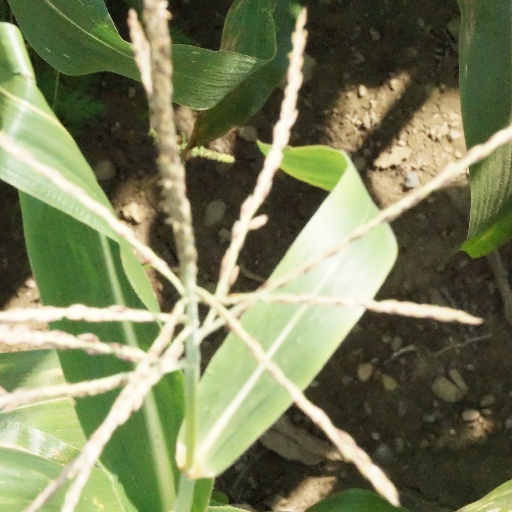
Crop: maize; corn